Chemical Bank

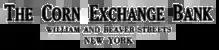
The Corn Exchange Bank, acquired in 1954, expanded the bank's branch network

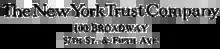
The New York Trust Company merged in 1959 increasing the bank's wholesale banking business

In 1947, after the retirement of Percy Johnston, Harold Holmes Helm was named the president of Chemical and served first as president and later as chairman of the bank for the next 18 years until his retirement in 1965. In 1947, Chemical merged with Continental Bank and Trust Company.